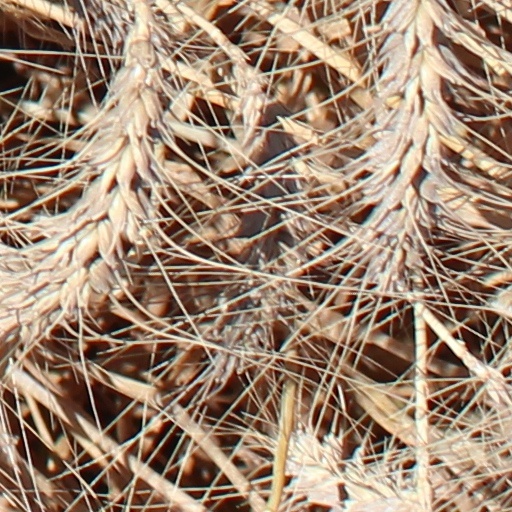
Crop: wheat